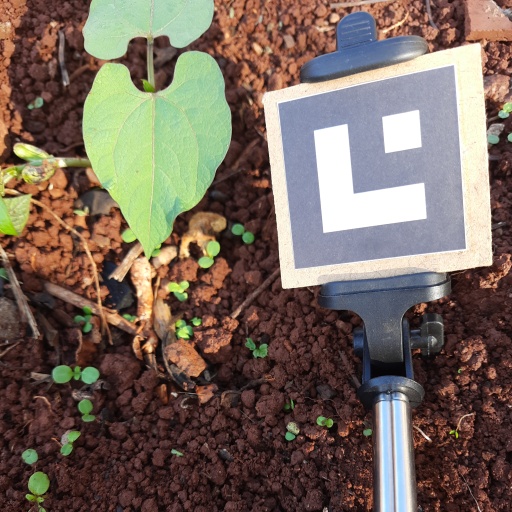
Observations: wavy surface, no eating holes, under sunlight